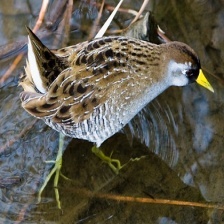
Species: SORA
Scientific name: PORZANA CAROLINA
ImageNet parent category: european_gallinule